Georgi Kaloyanchev

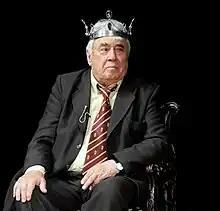
Georgi Kaloyanchev (2008)

Georgi Todorov Kaloyanchev (13 January 1925 – 18 December 2012) was a Bulgarian actor.